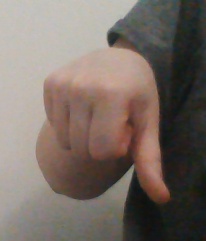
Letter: waw